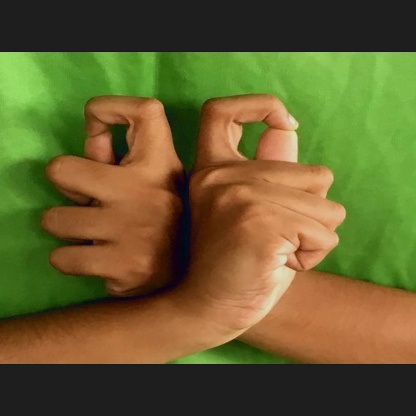
Mudra: Berunda